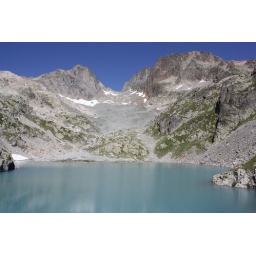
The very blue water of Lac Blanc, high above Chamonix.